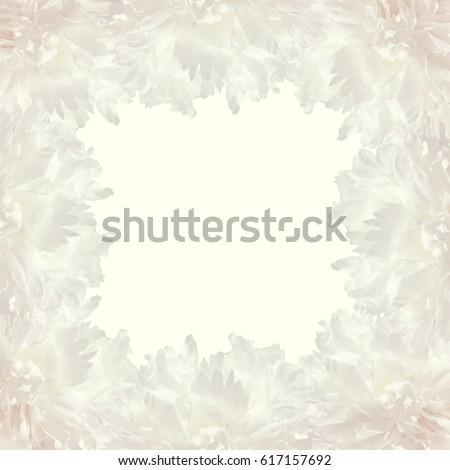
elegant pale pink frame of lush pastel peonies on a white background .